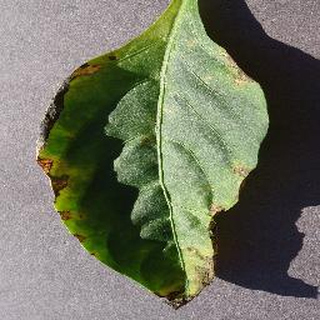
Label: bell_pepper_bacterial_spot